Tipu's Tiger

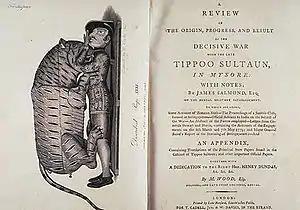
The first published illustration of Tipu's Tiger in James Salmond's book of 1800

Tipu's Tiger was part of the extensive plunder from Tipu's palace captured in the fall of Seringapatam, in which Tipu died, on 4 May 1799, at the culmination of the Fourth Anglo-Mysore War. An "aide-de-camp" to the Governor-General of the East India Company, Richard Wellesley, 1st Marquess Wellesley, wrote a memorandum describing the discovery of the object: